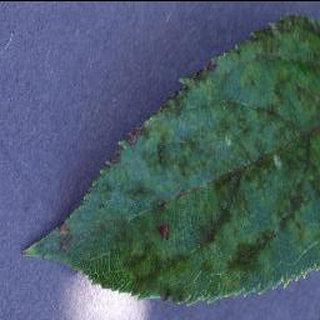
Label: apple_apple_scab